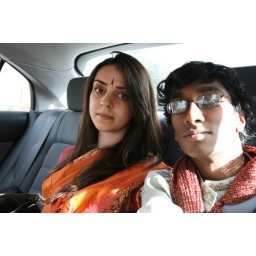
Shima and ram sitting in the car 2.JPG